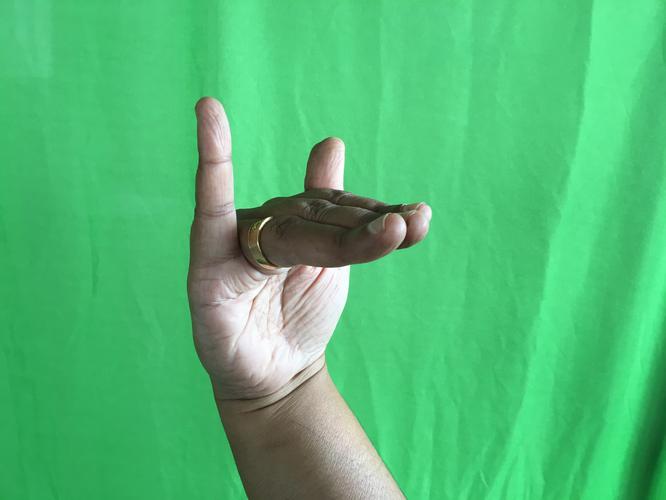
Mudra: Mrigasirsha
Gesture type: single_hand